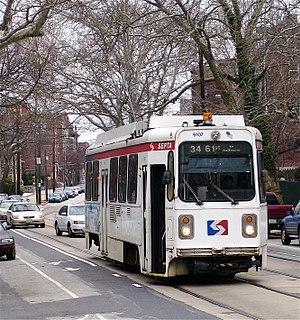
La Subway Surface Line est une ligne de pré-métro qui se trouve dans le centre de Philadelphie et qui est utilisée par cinq lignes de tramway qui desservent les quartiers ouest de la ville.